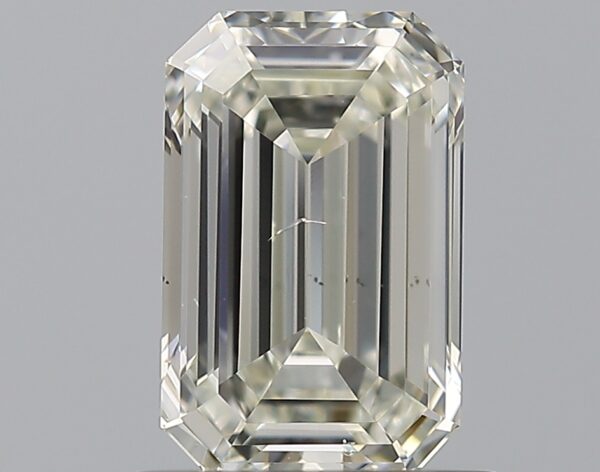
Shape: emerald
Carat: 1
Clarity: SI1
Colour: L
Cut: EX
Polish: EX
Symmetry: VG
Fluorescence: M
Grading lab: GIA
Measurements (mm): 7.27 x 4.65 x 2.98